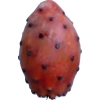
Label: cactus_fruit_red